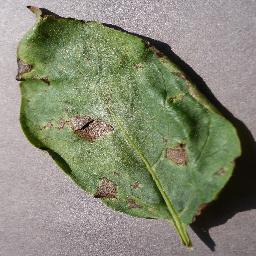
Label: Potato___Early_blight